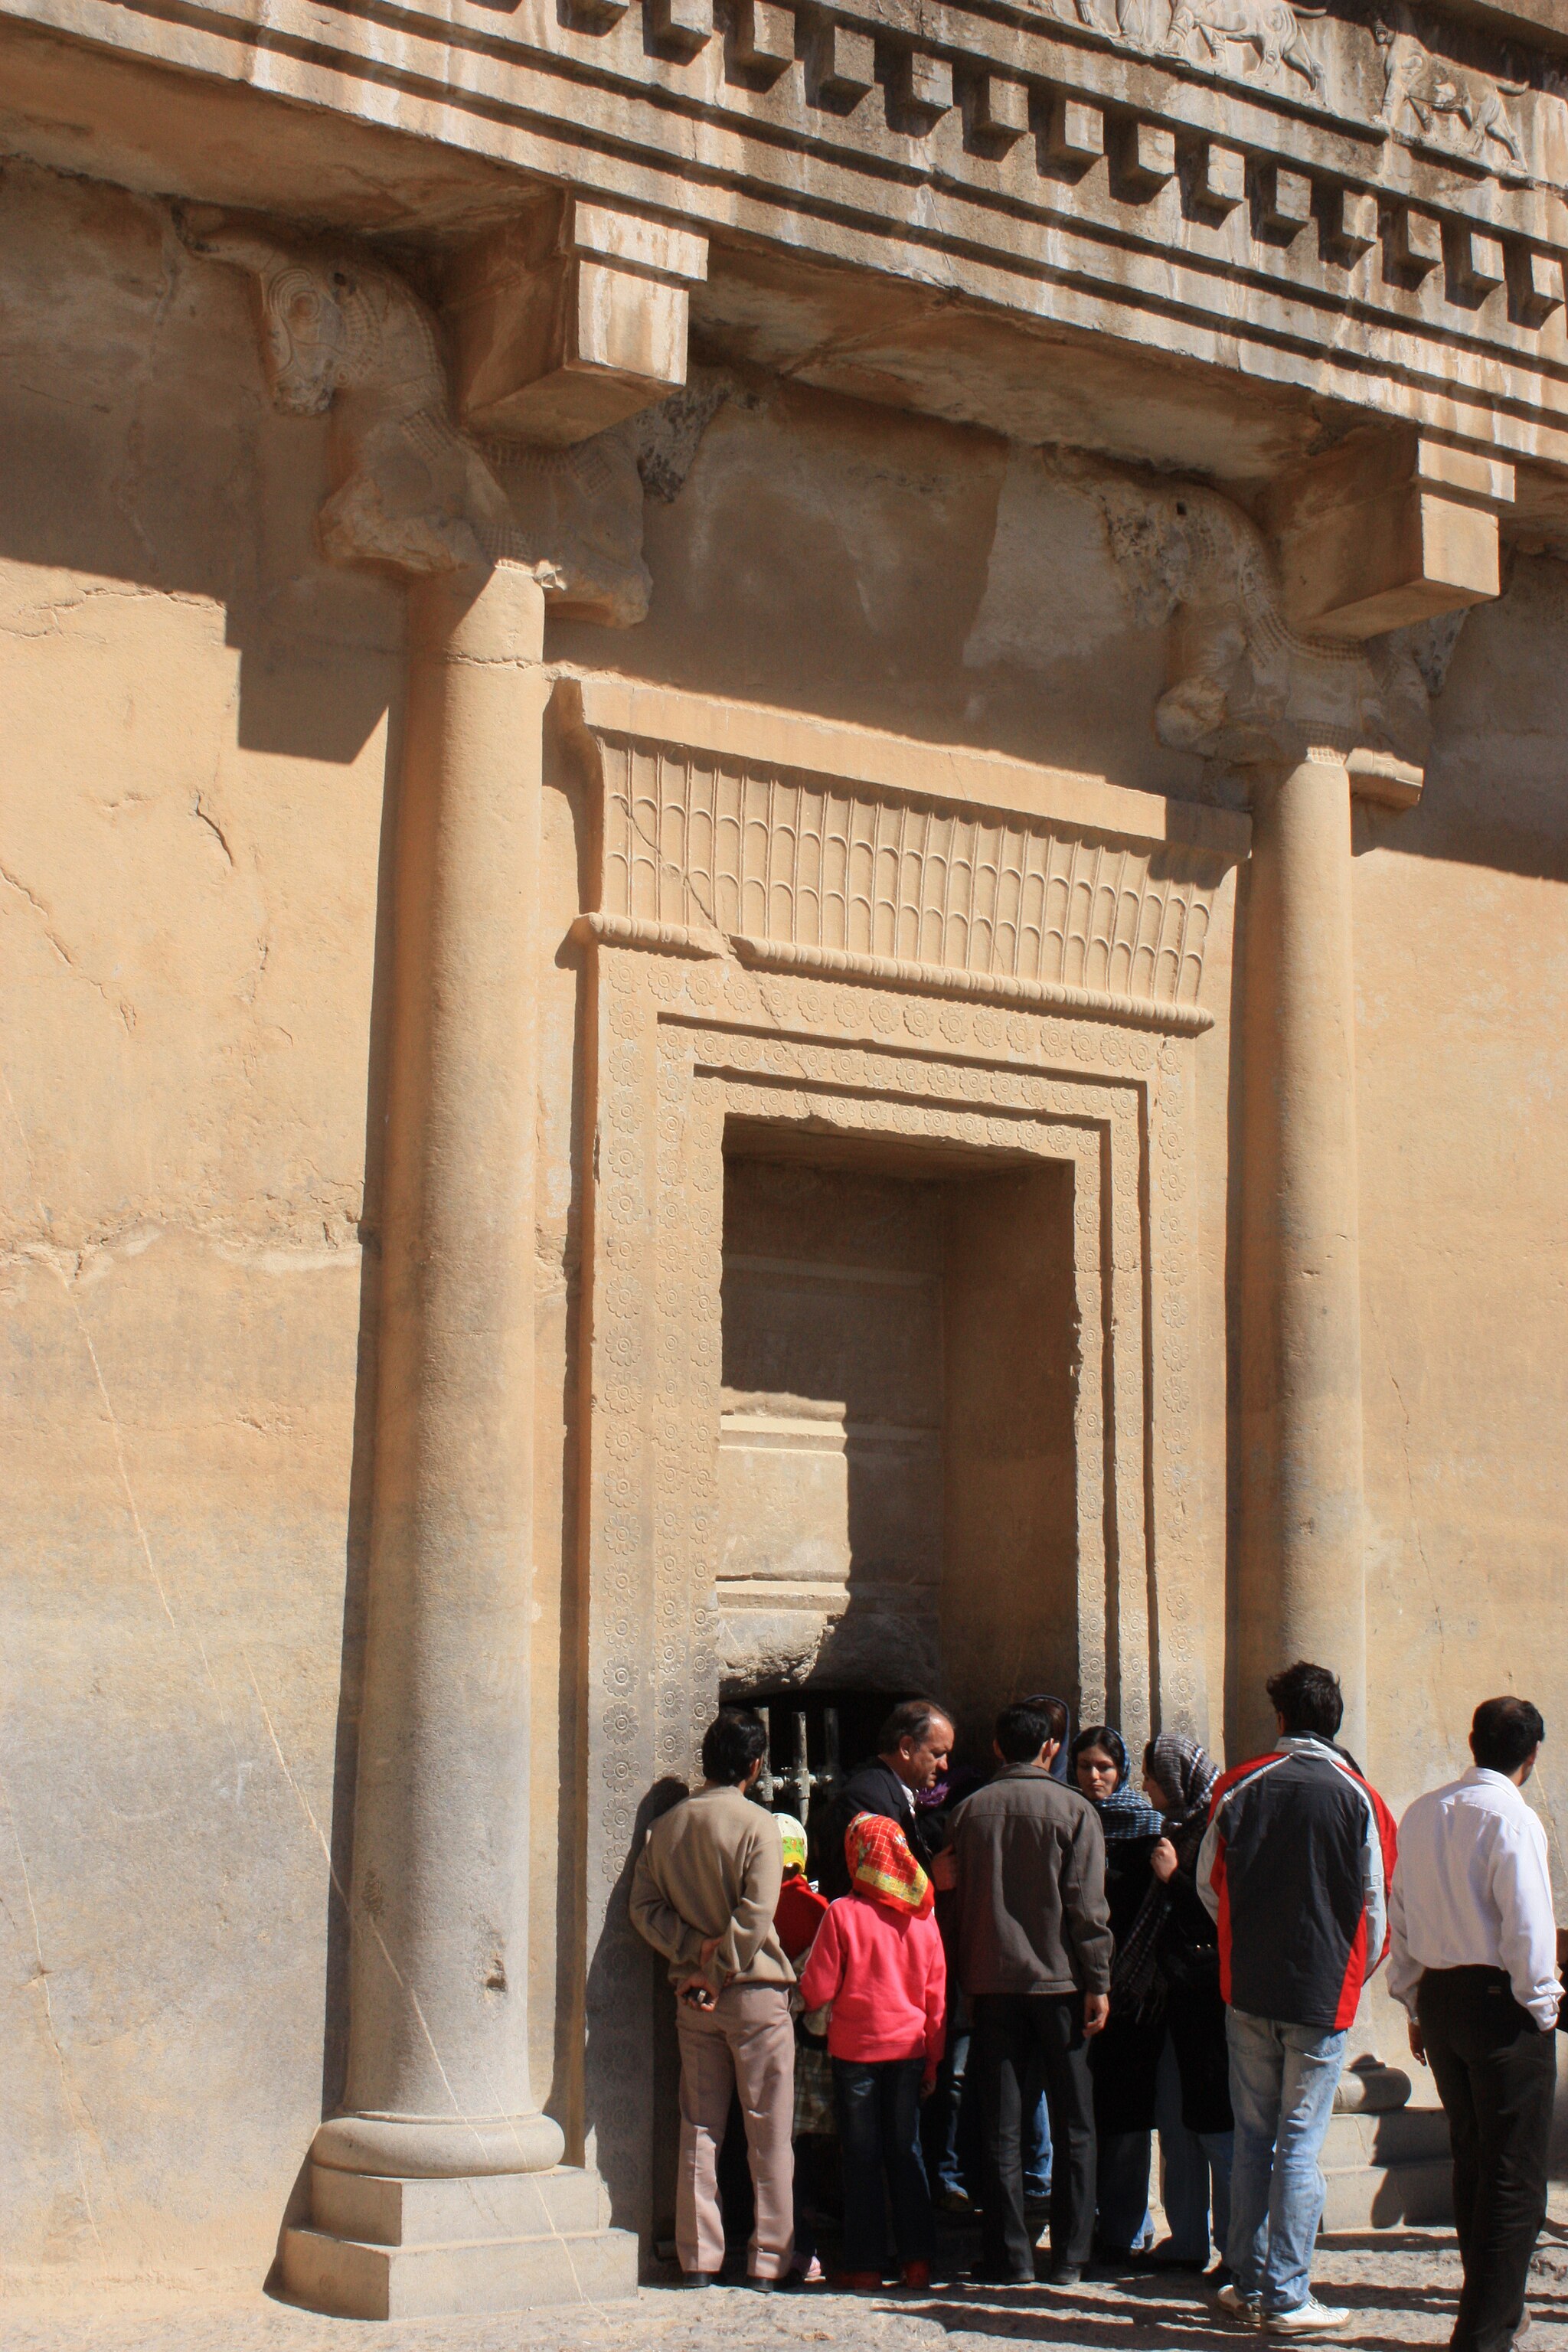
Title: Takhtejamshid 1208
Description: Persepolis in Shiraz
Date: 2009-04-03
Categories: GFDL, Taken with Canon EOS 450D, Tomb of Artaxerxes III, License migration redundant, Self-published work, 2009 in Persepolis